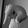
ASL letter: Q